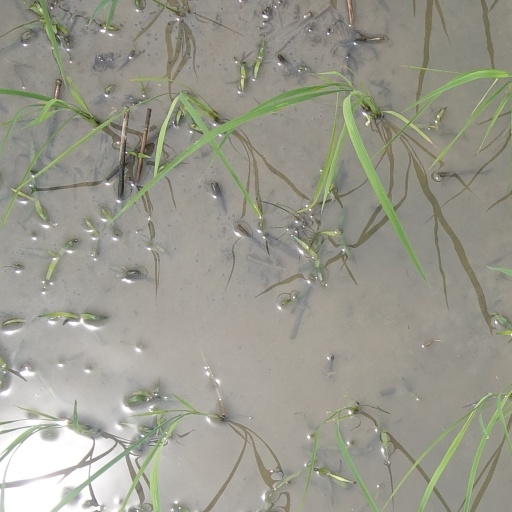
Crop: rice